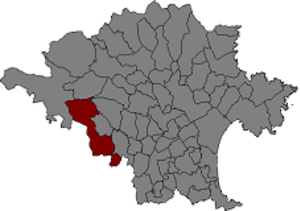
Cabanelles est une commune d'Espagne dans la communauté autonome de Catalogne, province de Gérone, de la comarque d'Alt Empordà